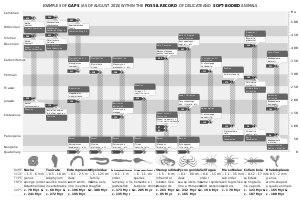
L'effet Signor–Lipps est un principe paléontologique proposé par Philip W. Signor et Jere H. Lipps qui stipule que, puisque l'enregistrement des fossiles n'est jamais complet, ni le premier, ni le dernier organisme dans un taxon ne sera enregistré comme un fossile. L'effet Signor–Lipps est souvent appliqué spécifiquement au cas du plus jeune des fossiles connus d'un taxon comme échouant à représenter la dernière apparition de l'organisme. À l'inverse, l'échec des plus anciens fossiles connus à représenter la première apparition d'un taxon, est aussi appelé effet Jaanusson, d'après le chercheur de Valdar Jaanusson, ou effet Sppil–Rongis.